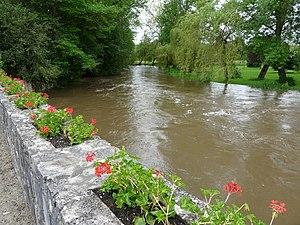
Rivière le Bandiat en aval du pont de la route départementale 4, Feuillade, Charente, France
Feuillade est une commune du Sud-Ouest de la France, située dans le département de la Charente.